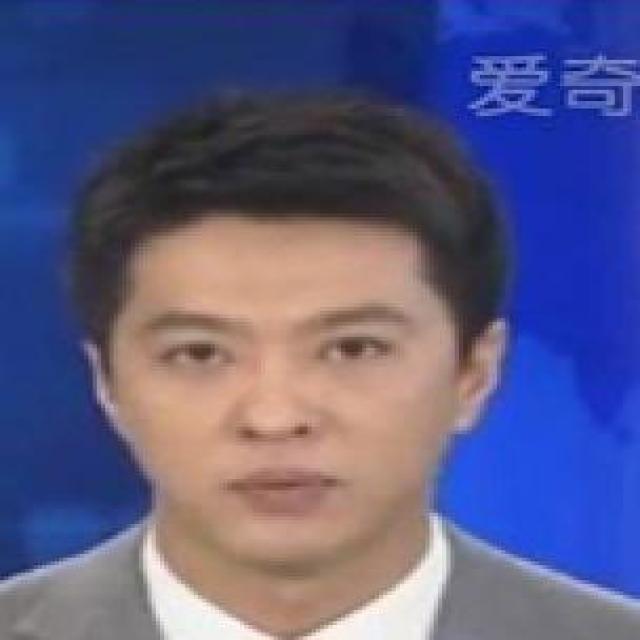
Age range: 21-44